Kowa (company)

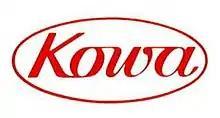

Kowa Company, Ltd. is a Japanese specialized trading company and manufacturer. Its headquarters are located in Nagoya, the capital of Japan's Aichi prefecture.